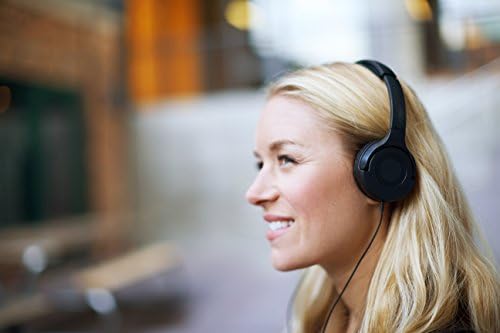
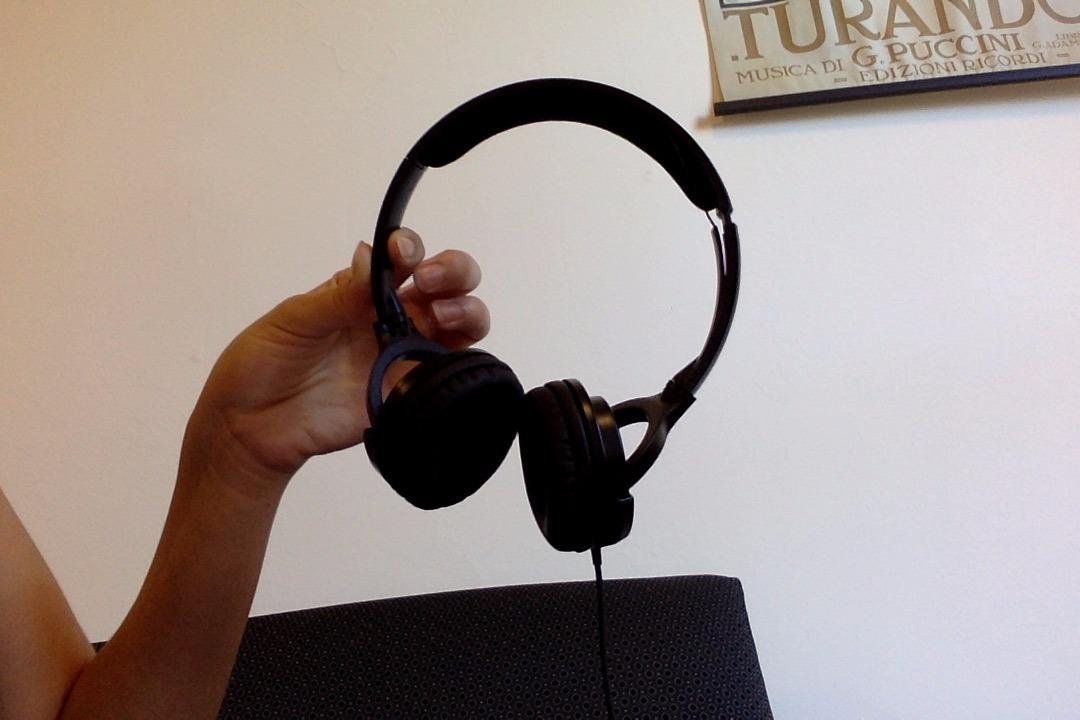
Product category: headphones
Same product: yes